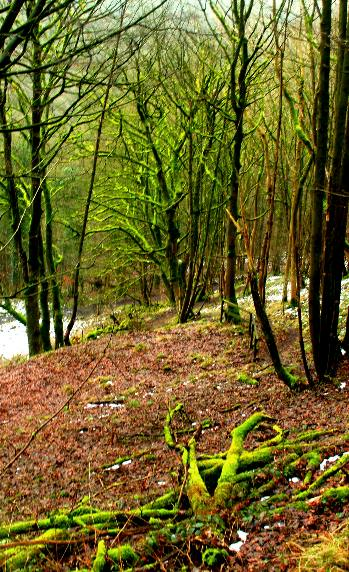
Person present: No